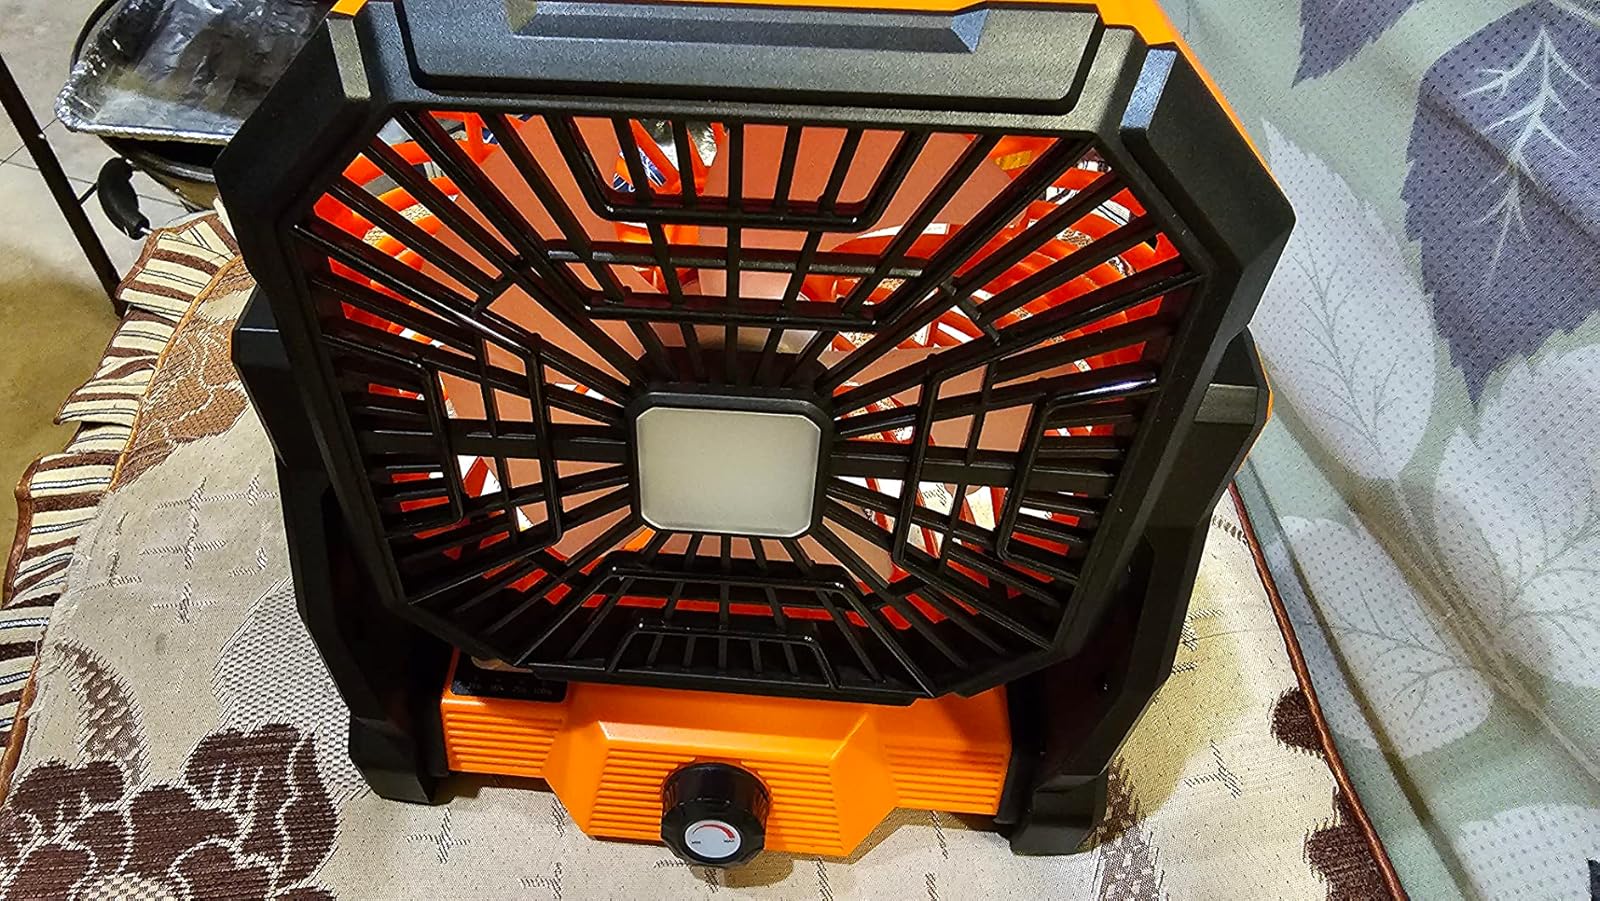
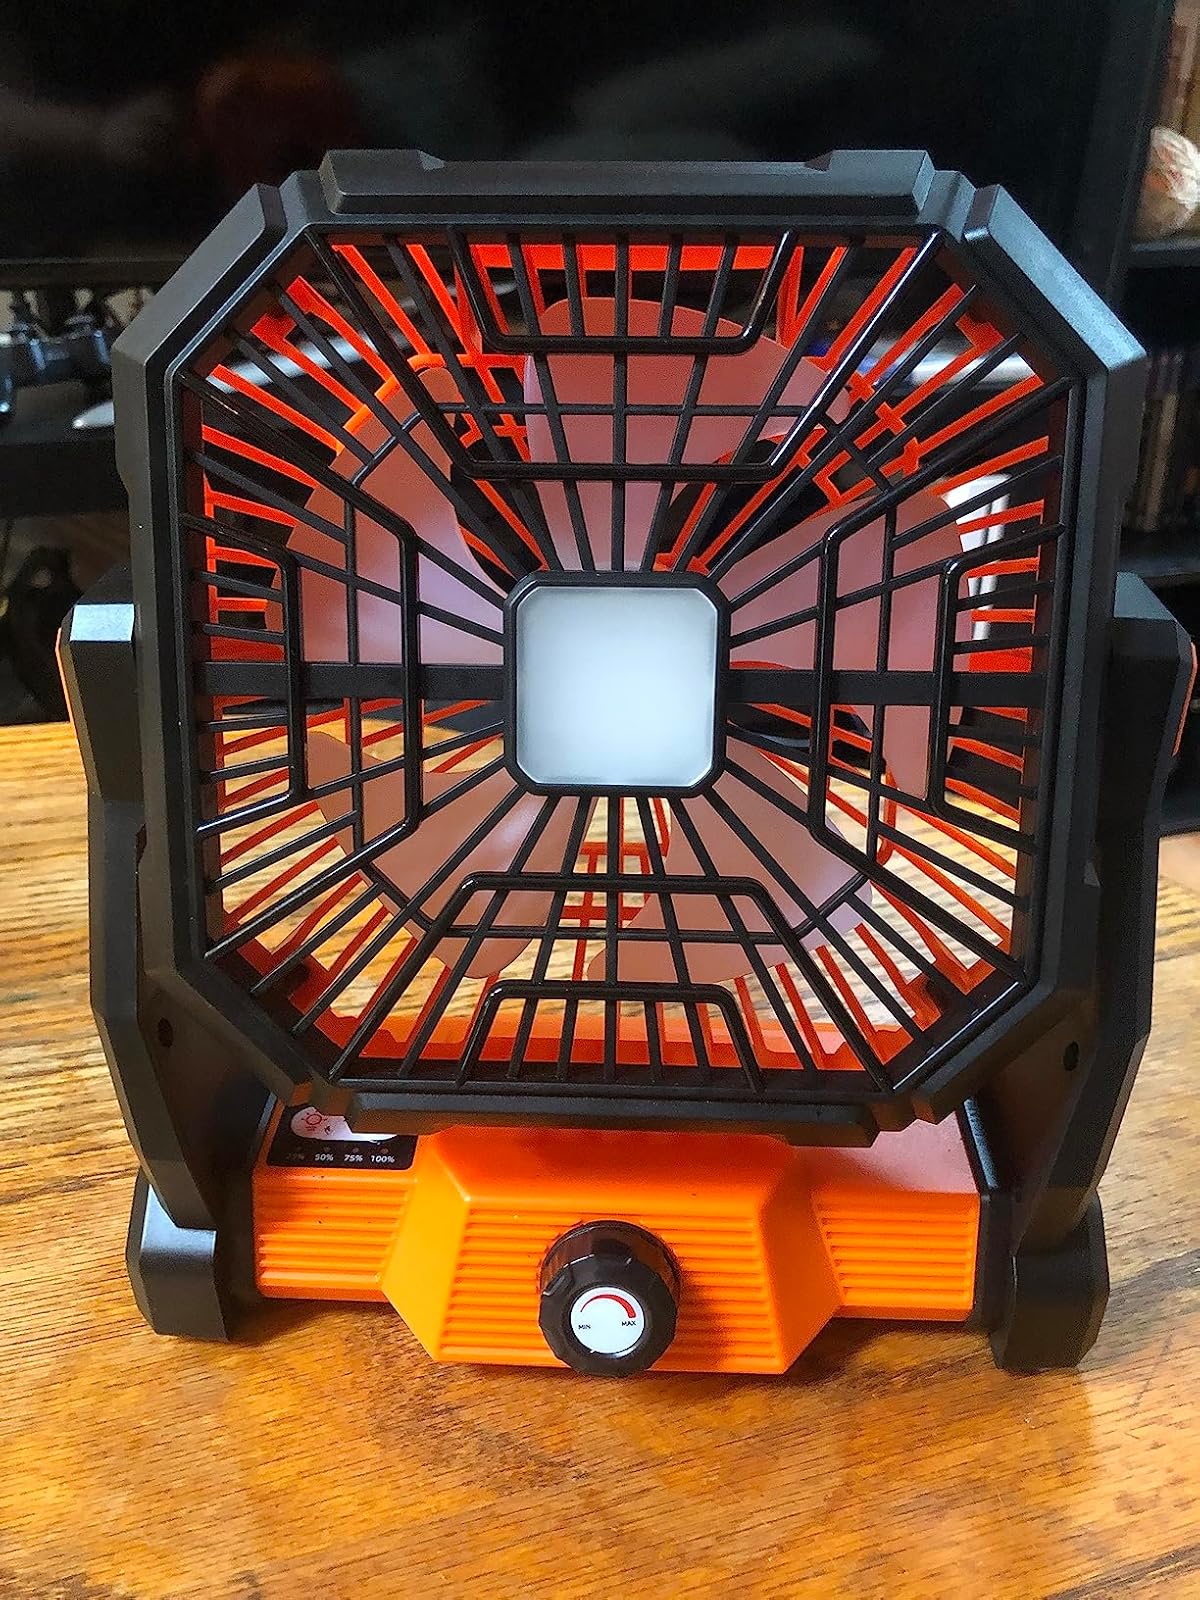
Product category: lantern
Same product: yes